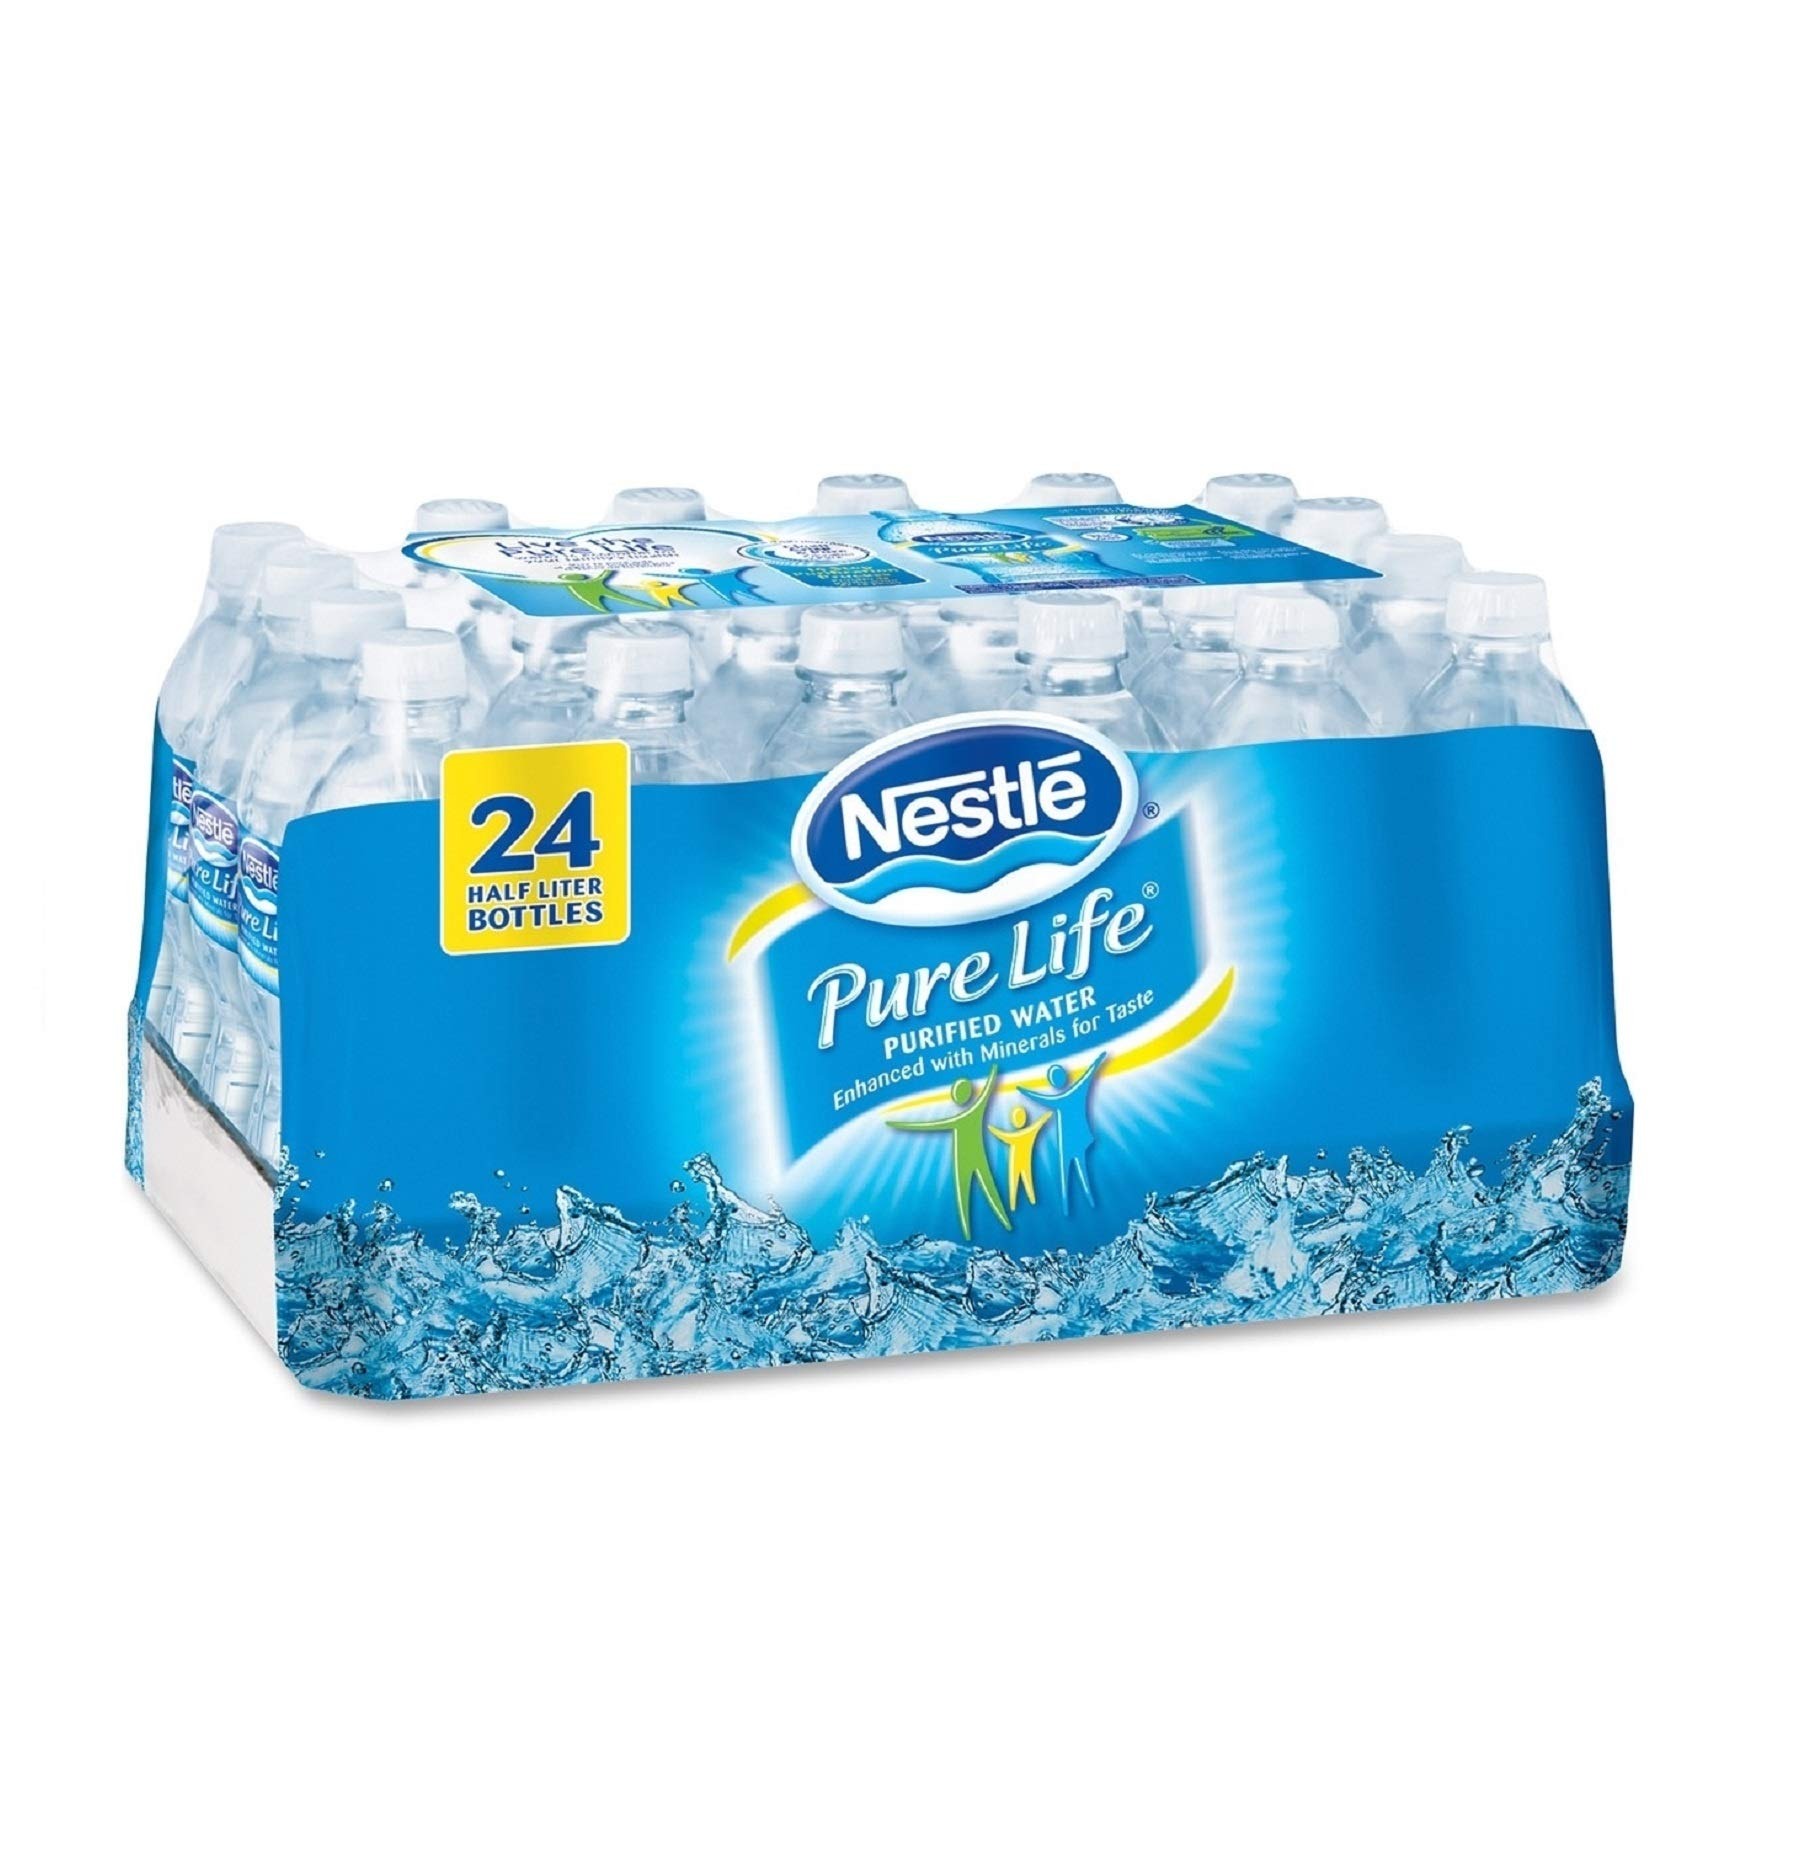
Item Name: Nestle Waters North America 101264 "Nestle Pure Life Purified Water 16.9 Oz (Pack of 24)
Bullet Point 1: Pure, refreshing taste of nestle pure life
Bullet Point 2: Flexible and easy to grab, carry and crush for recycling
Bullet Point 3: Enhanced with minerals for taste
Bullet Point 4: Using reverse osmosis and enhanced with a balance of minerals for taste
Value: 405.6
Unit: Fl Oz

Price: 23.99